John McCullough (actor)

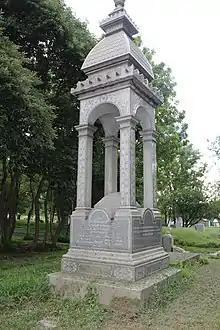
John McCullough Memorial in Mount Moriah Cemetery

On March 18, 1865, less than a month before he assassinated President Abraham Lincoln, John Wilkes Booth appeared at Ford's Theatre, Washington, in the play "The Apostate" which was performed as a benefit for John McCullough.